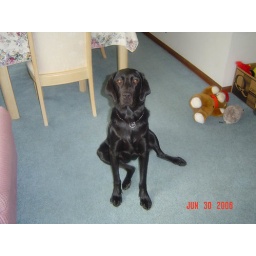
Pretty girl in her new home